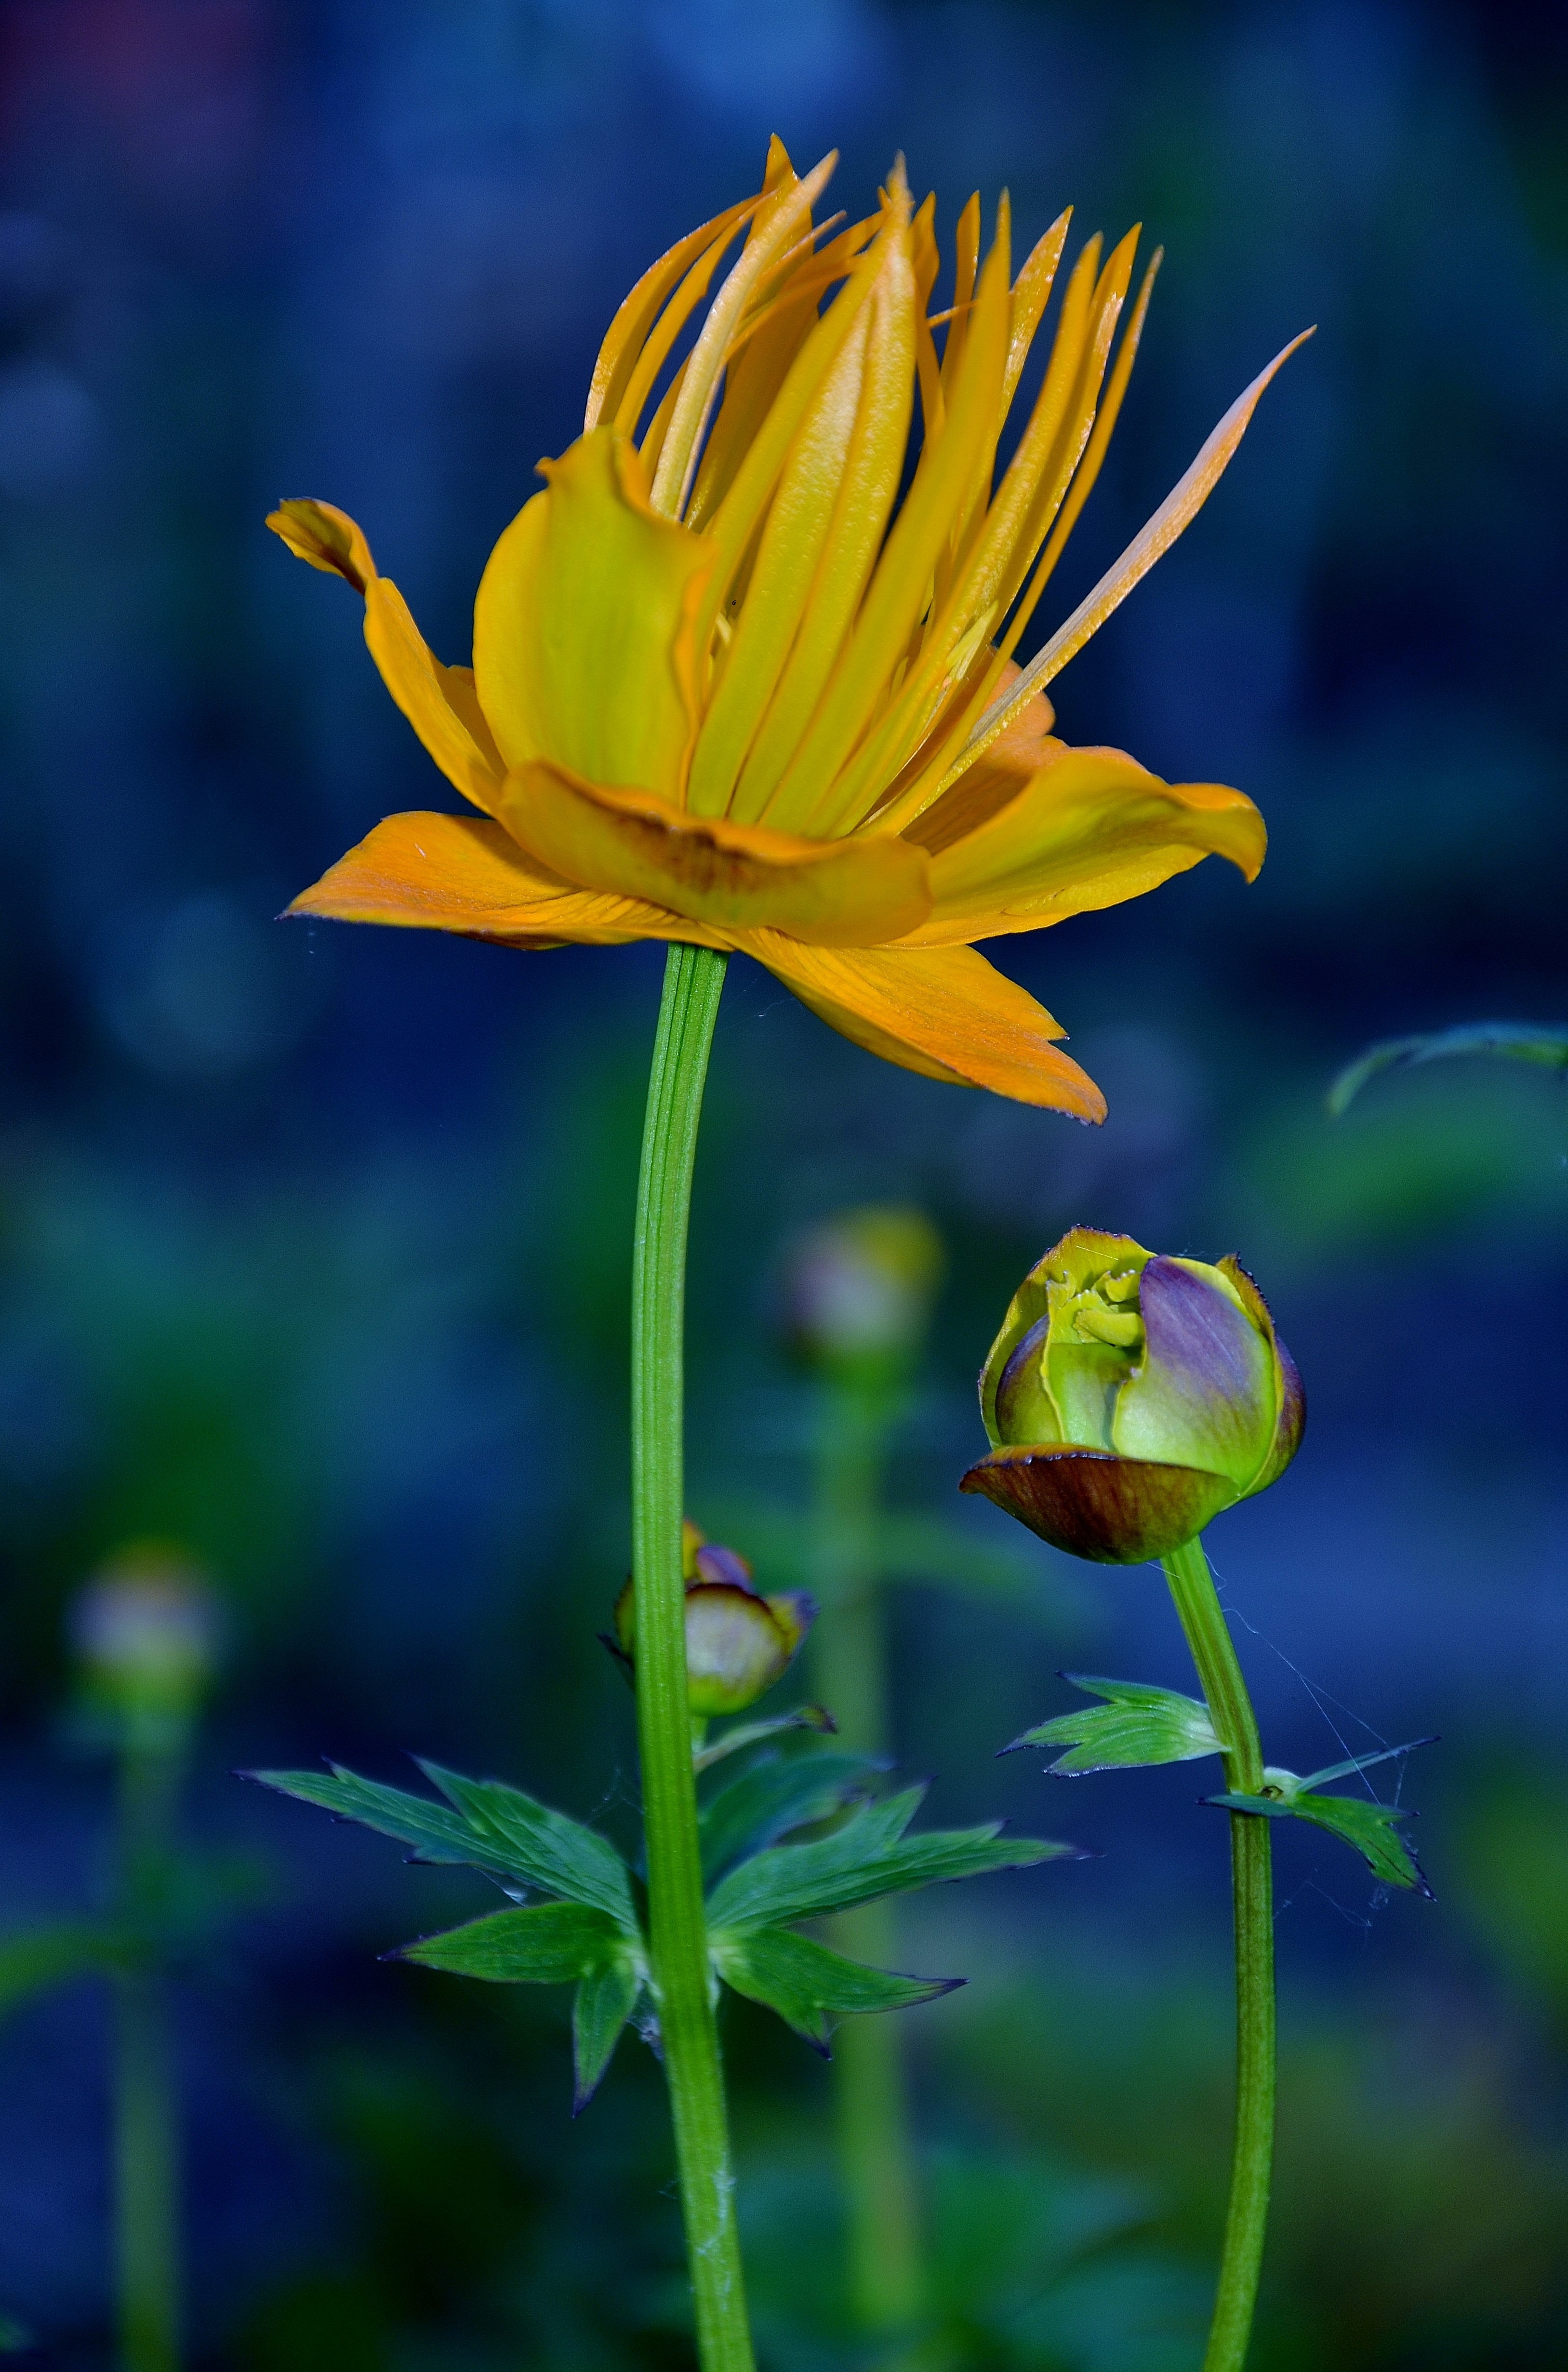
nature, plant, photography, meadow, flower, petal, floral, green, golden, natural, botany, yellow, flora, wild flower, wildflower, macro photography, summer flowers, wild plants, flowering plant, plant stem, land plant